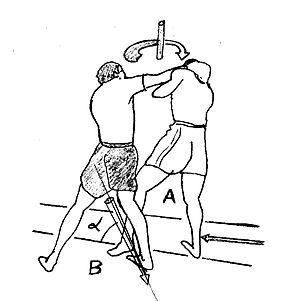
Le coup de poing crocheté de contre-attaque est un coup porté généralement en fin d’attaque adverse. Il atteint la cible lors d’un moment de relâchement ou de fatigue adverse ce qui occasionne un traumatisme d’autant plus important. Le cas de figure le plus fréquent correspond au combattant agressif se jetant sur l’adversaire à l’image d’un taureau sur le toréador et qui reçoit, après un petit pas de côté, l’estocade finale.
La boxe birmane est un art de combat du Myanmar qui utilise des techniques de combat debout ainsi que plusieurs techniques de clinch debout. L'utilisation des projections au sol, des poings, des coudes, des pieds, des genoux et des coups de tête y sont permis. Le Lethwei est considéré comme l'un des sports les plus brutaux au monde puisque les coup de têtes sont permis et que les combats se déroulent à mains nues.